Iván DeJesús Jr.

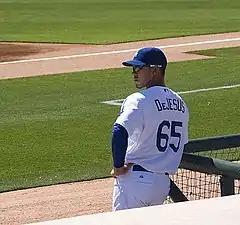
DeJesús with the Los Angeles Dodgers in 2011 spring training

He made his Major League debut on April 1, 2011, against the San Francisco Giants. He played in two games with the Dodgers, striking out five times in seven at-bats before being optioned back to Triple–A Albuquerque on April 6. He was recalled to the Dodgers on April 12 when Rafael Furcal was placed on the disabled list. He recorded his first Major League hit on April 16 against the St. Louis Cardinals. On April 23, he took the field at the same time as his father when the Dodgers' pitched in the bottom of the eight inning at Wrigley Field. With the Cubs batting, his father was performing his third base coaching duties, while Junior entered the game as a defensive replacement. This was the first occurrence for a regular season game. After being sent back to Triple–A on May 13, and aside from a brief stint in the majors from June 4–6, he spent the rest of the season with the Isotopes, hitting .310 with 8 home runs and 59 RBI in 443 plate appearances and 100 games. Following the conclusion of the 2011 Triple–A season, DeJesús was not among the post season callups by the 2011 Dodgers. for whom he had only had 35 plate appearances.